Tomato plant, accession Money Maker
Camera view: tilt-top (135 deg); turntable rotation: 240 degrees
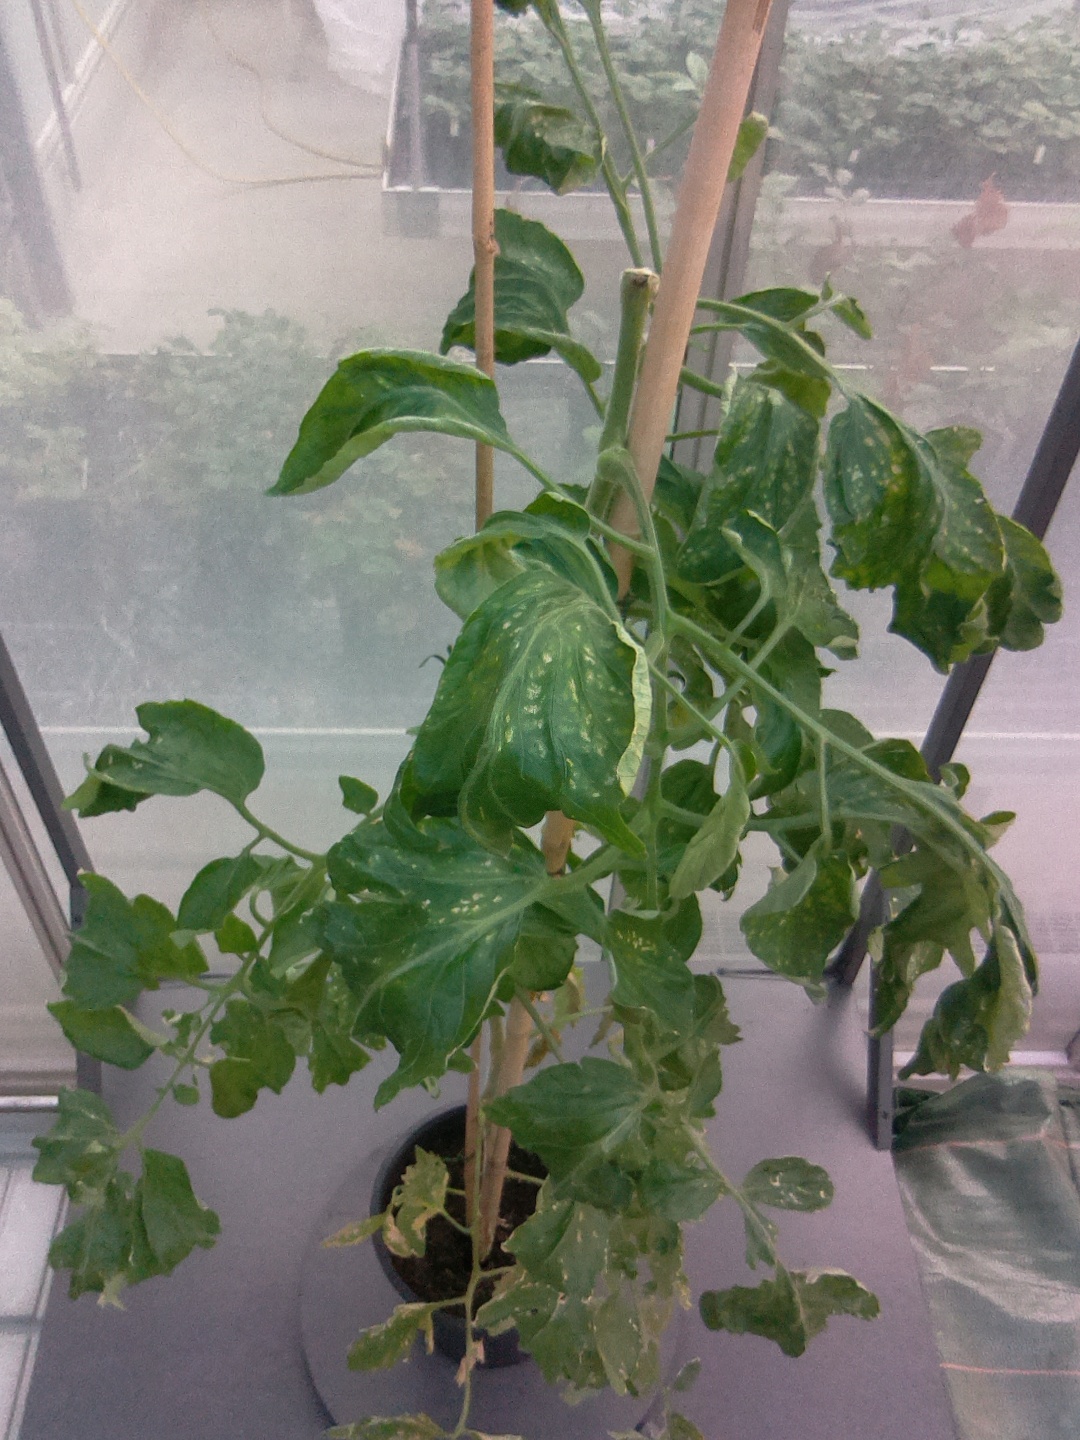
BBCH growth stage 29: 90%-100% Side shoots formed